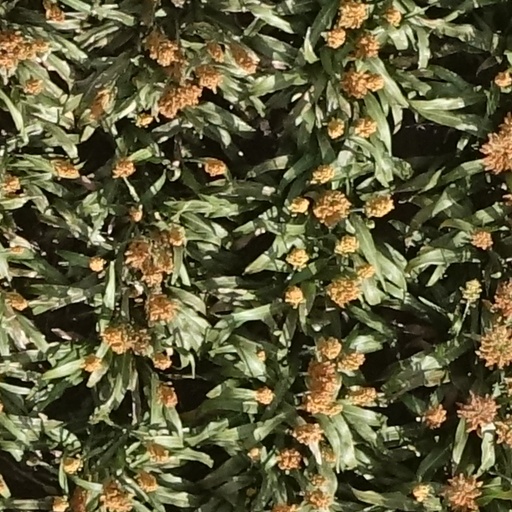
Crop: sorghum